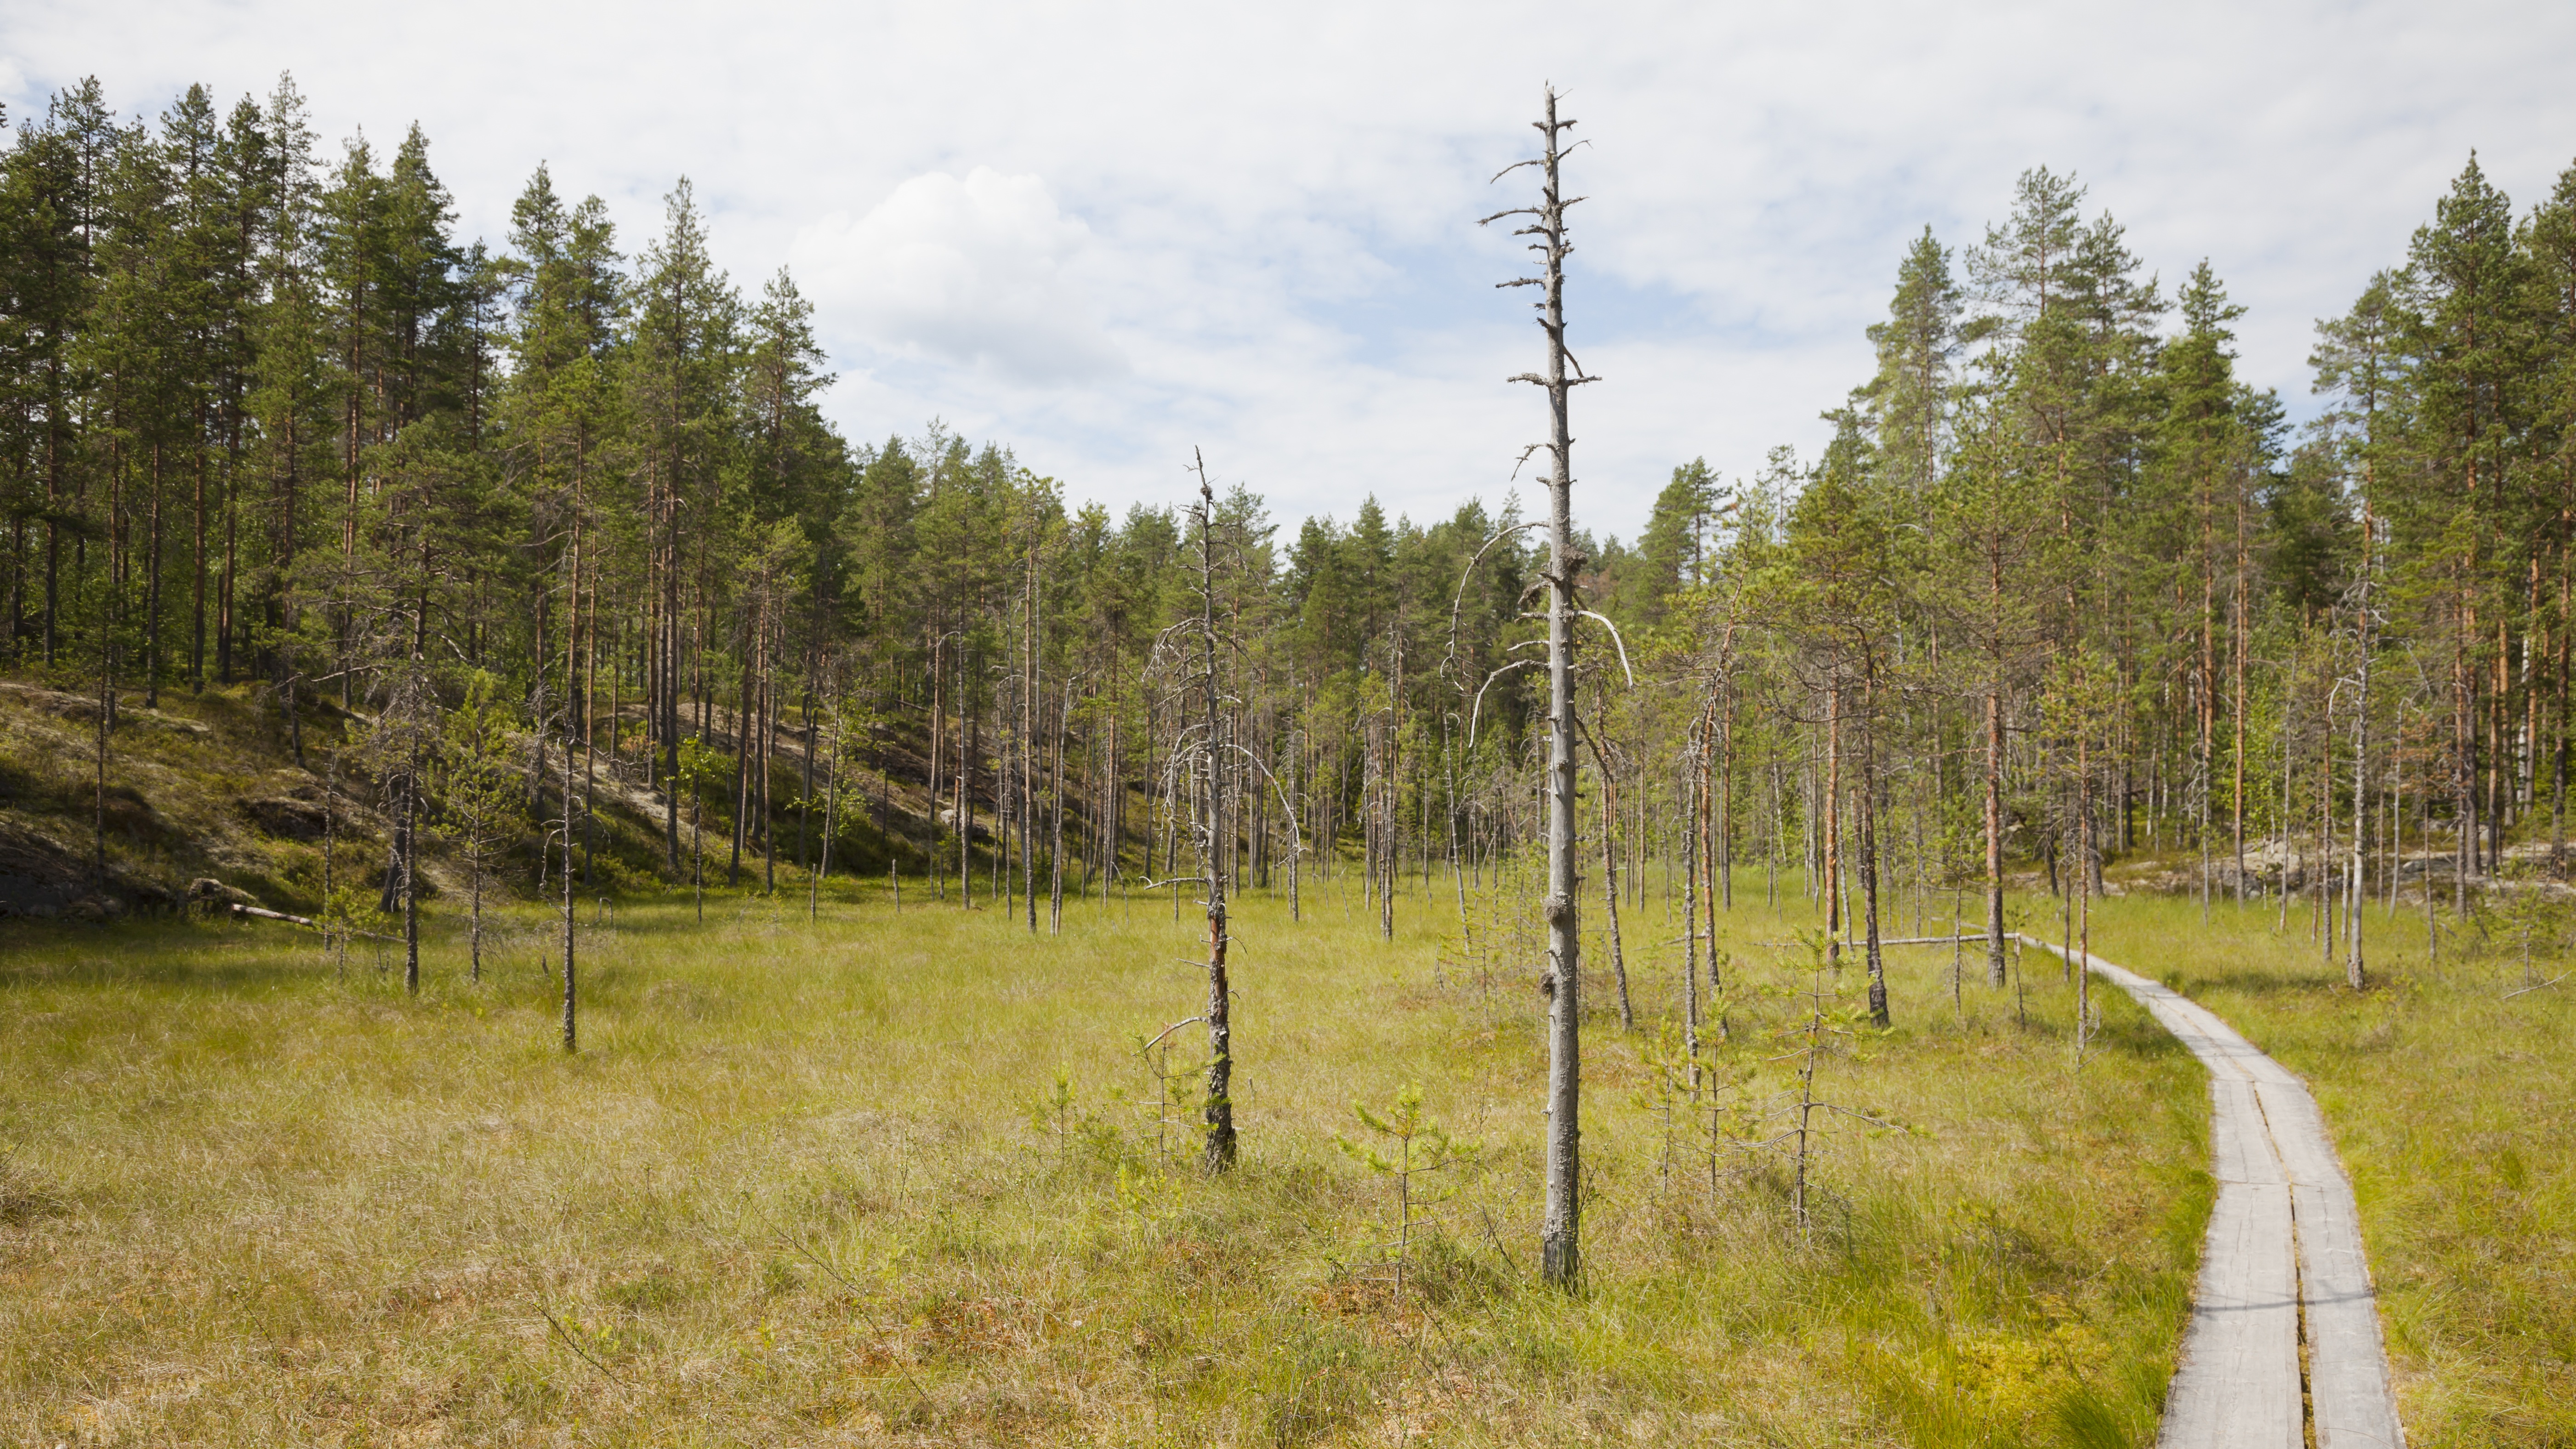
tree, forest, swamp, wilderness, open, mountain, trail, meadow, prairie, pasture, ridge, wetland, bog, snag, woodland, habitat, ecosystem, the path, biome, duckboards, natural environment, temperate broadleaf and mixed forest, temperate coniferous forest, land lot